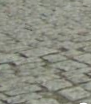
Surface type: sett